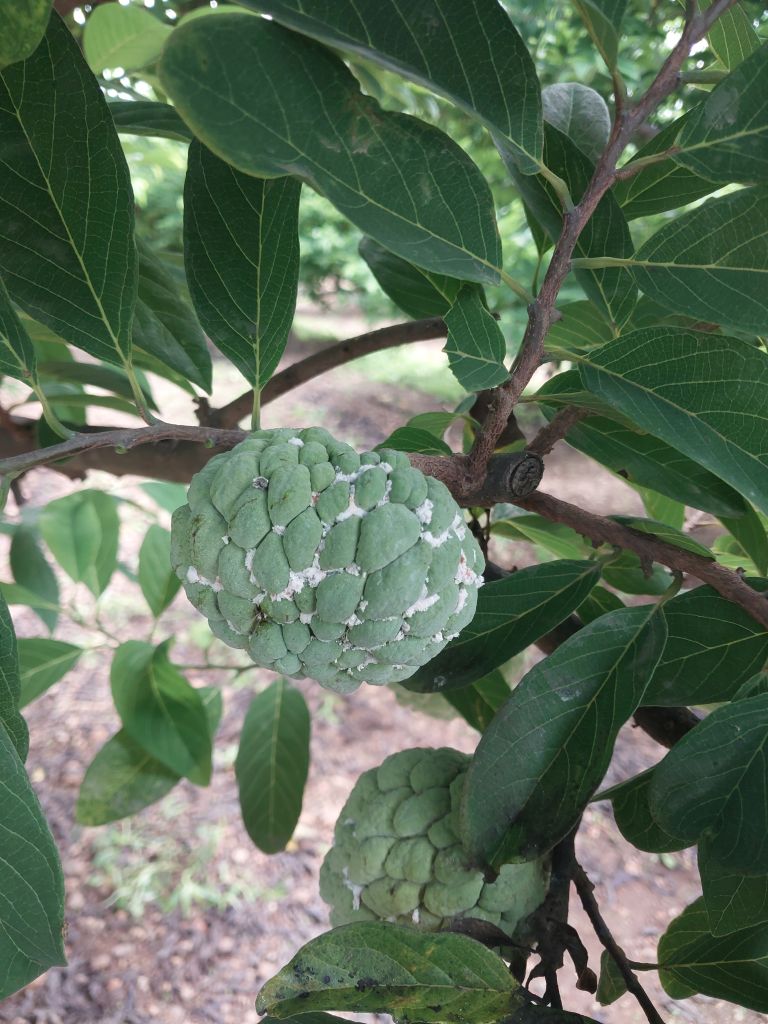
Disease label: Mealy Bug